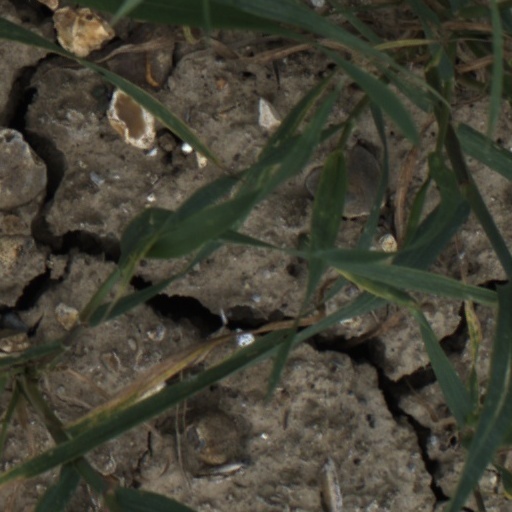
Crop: wheat